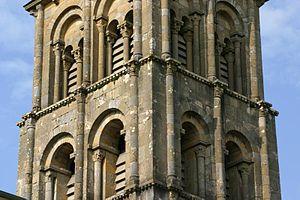
Saint-Laurent-en-Brionnais est une commune française située dans le département de Saône-et-Loire en région Bourgogne-Franche-Comté.